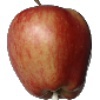
Label: Apple Red 1